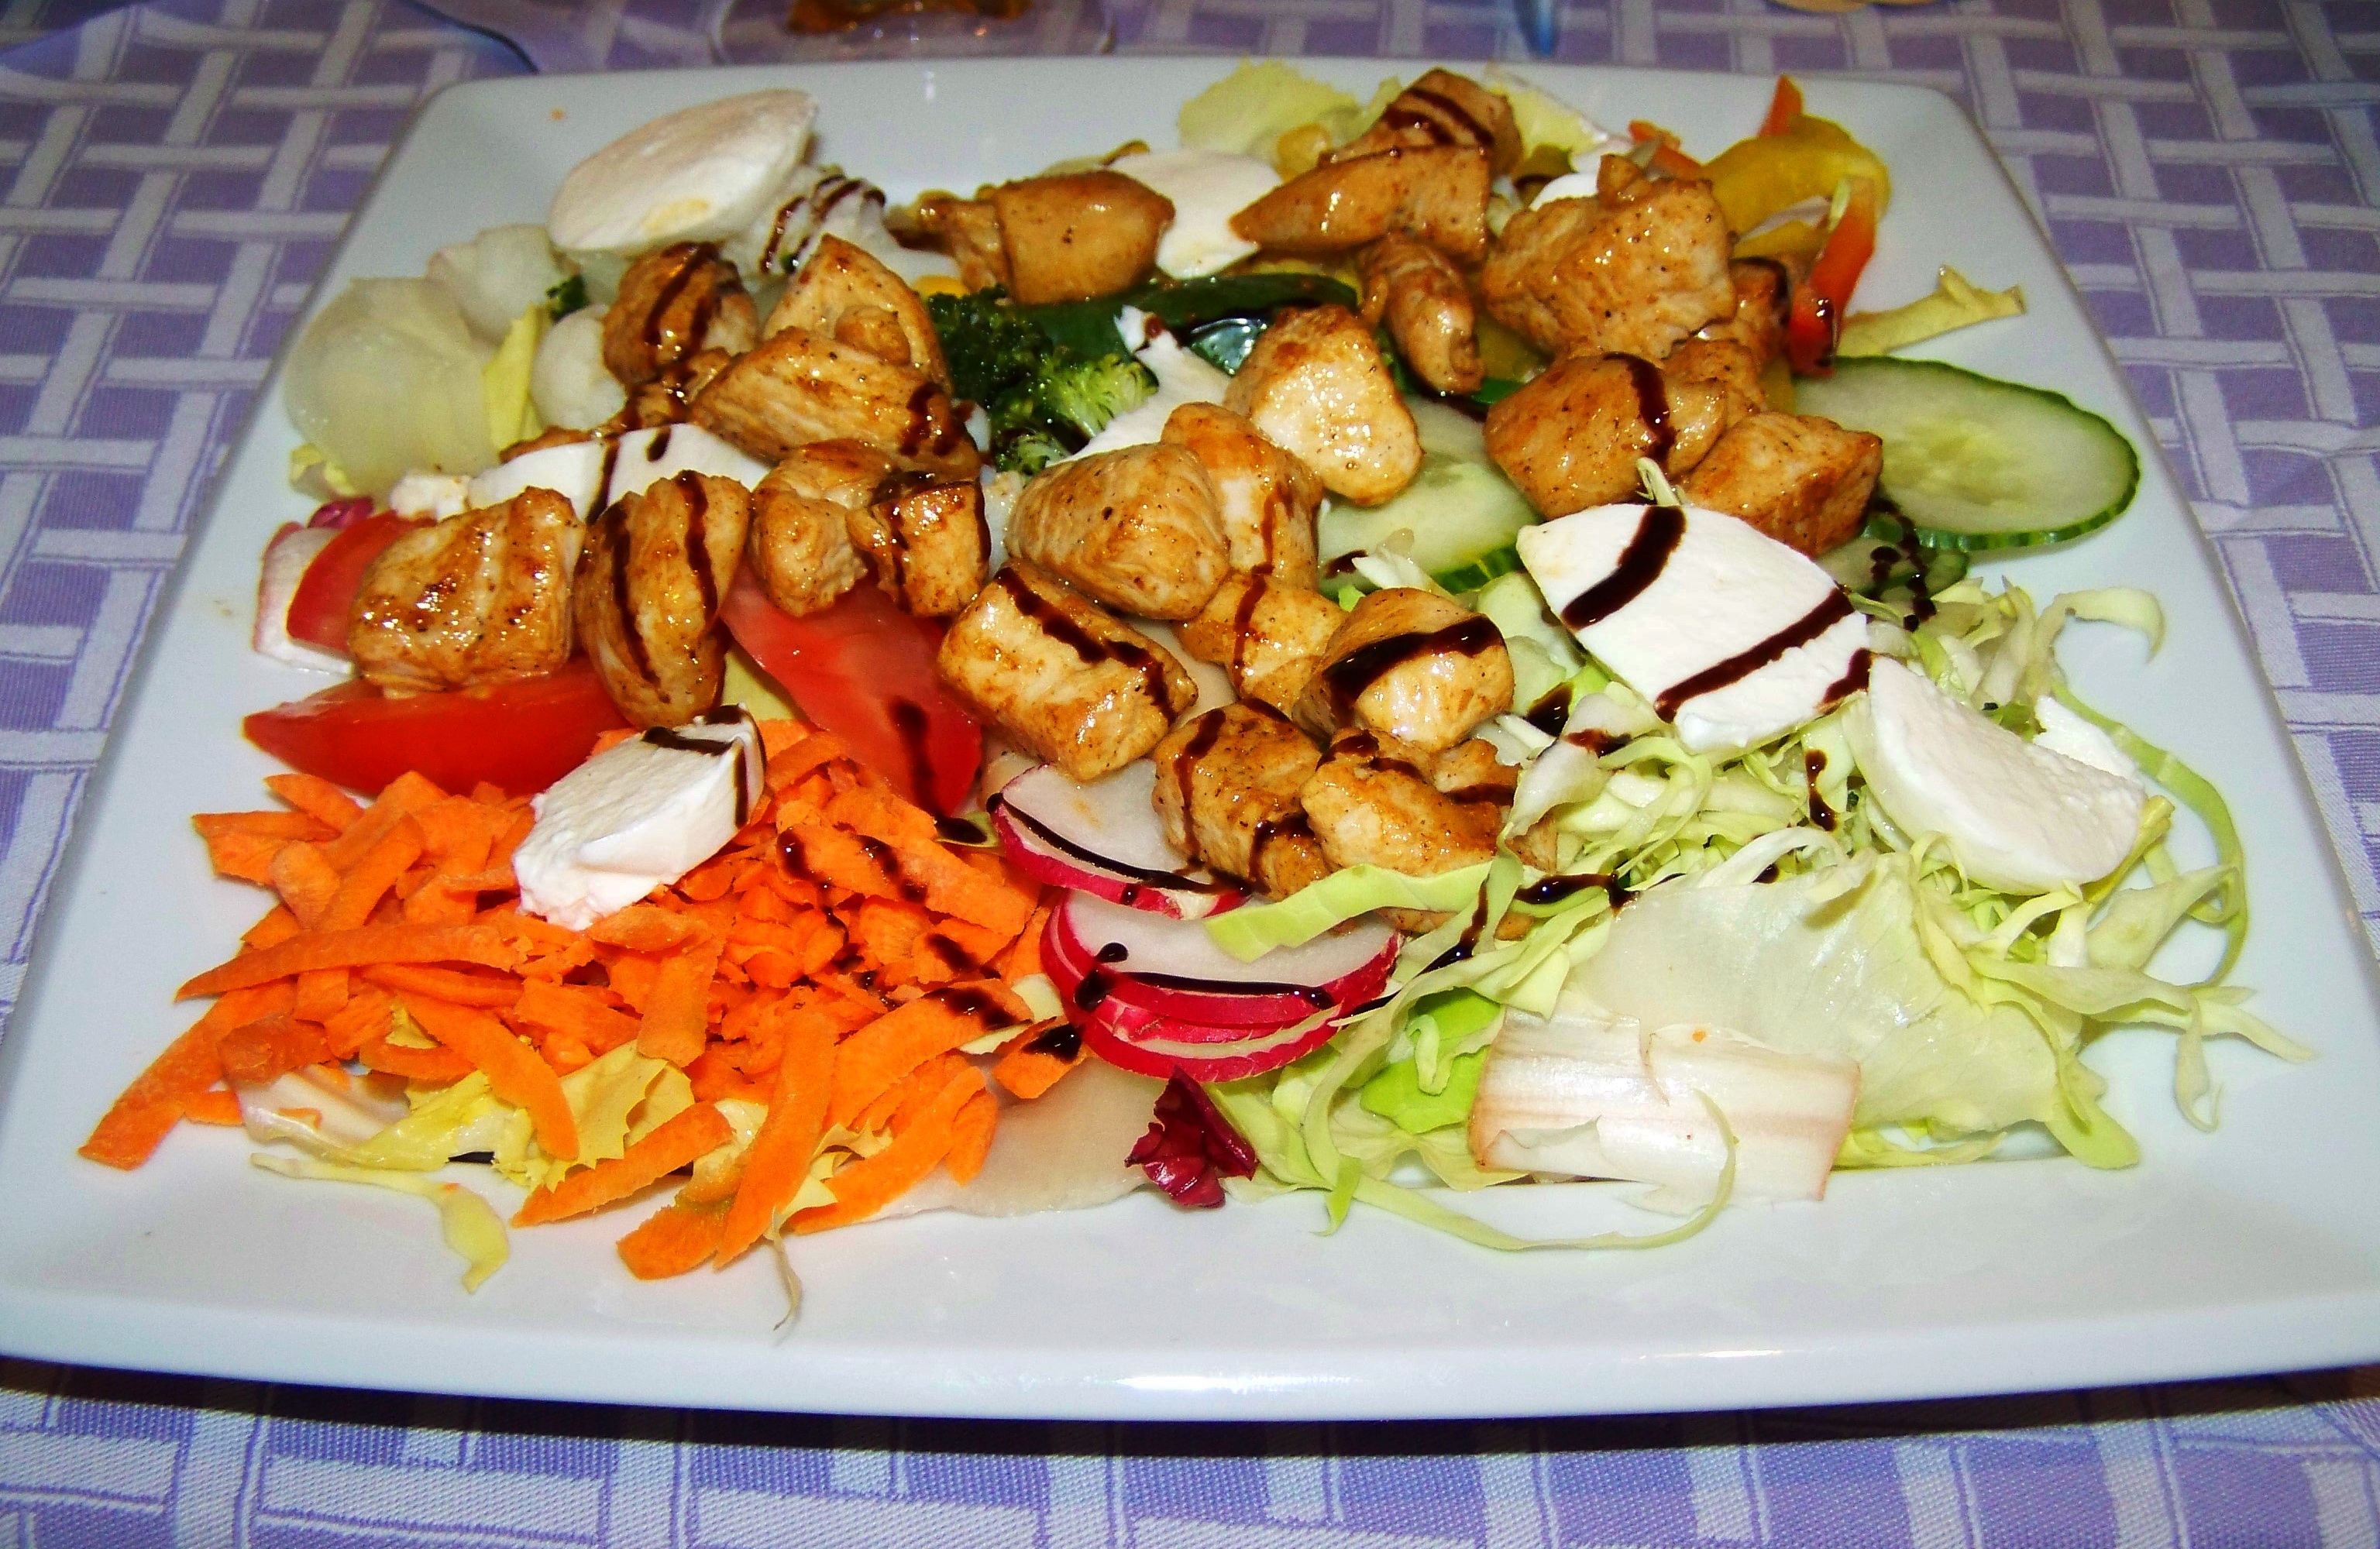
dish, meal, food, salad, produce, lunch, cuisine, asian food, vegetarian food, thai food, hors d oeuvre, chinese food, mixed vegetables, meat salad